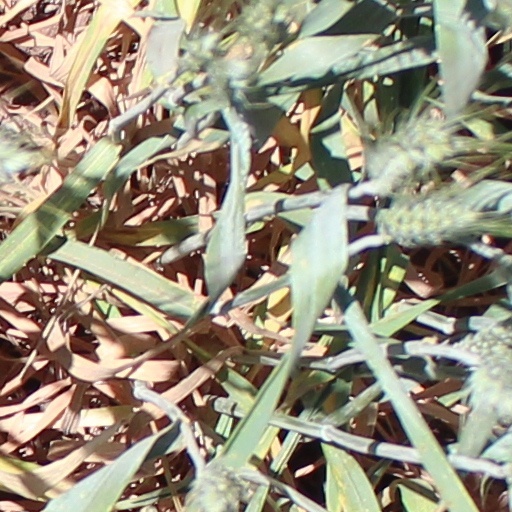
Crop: wheat